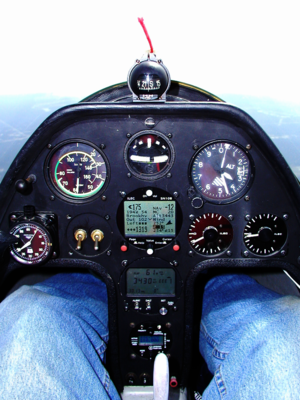
Le Schempp-Hirth Janus est un planeur biplace de haute performance construit par Schempp-Hirth GmbH.